Hostal dos Reis Católicos

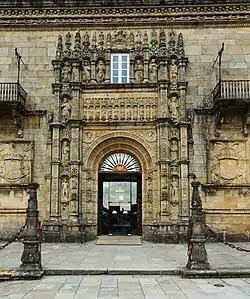
The Plateresque front façade (16th century)

The Hostal dos Reis Católicos (in Galician), also called the Hostal de Los Reyes Católicos (in Spanish) or Parador de Santiago de Compostela, is a five-star Parador hotel, located in the Praza do Obradoiro of Santiago de Compostela, Spain. It is widely considered one of the oldest continuously operating hotels in the world, and has also been called the "most beautiful hotel in Europe".